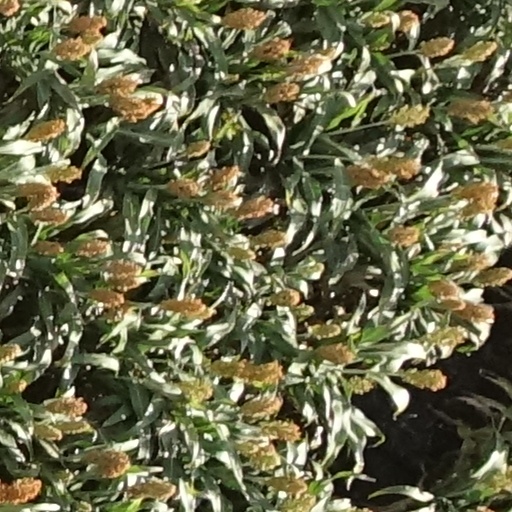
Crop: sorghum